Research Triangle

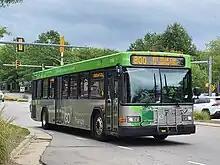
GoTriangle bus

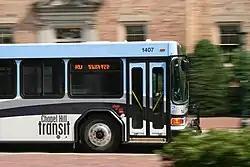
Chapel Hill Transit bus

A partnering system of multiple public transportation agencies currently serves the Triangle region under the joint GoTriangle branding. Raleigh is served by GoRaleigh (formerly Capital Area Transit) municipal transit system, while Durham has GoDurham (formerly the Durham Area Transit Authority). Chapel Hill is served by Chapel Hill Transit, and Cary is served by GoCary (formerly C-Tran) public transit systems. However, GoTriangle, formerly called Triangle Transit, works in cooperation with all area transit systems by offering transfers between its own routes and those of the other systems. Triangle Transit also coordinates an extensive vanpool and rideshare program that serves the region's larger employers and commute destinations.